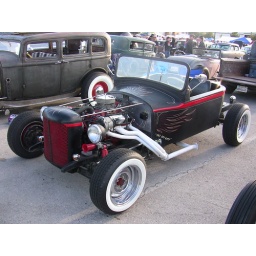
Rockabilly car show 2009. Cool ratrods, hotrods, motorcycles and hipsters. Photos by Rever Clothing.